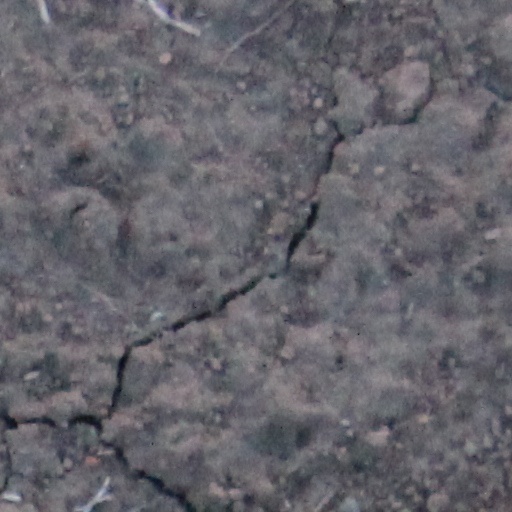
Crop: wheat